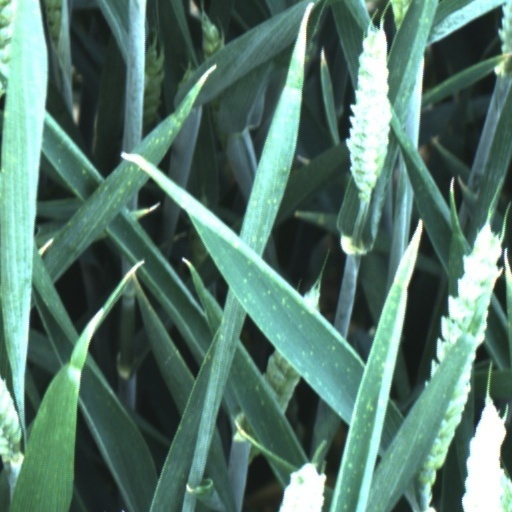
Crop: wheat